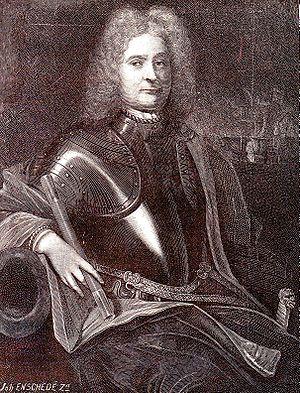
Gerard Callenburgh, né le 6 décembre 1642 à Willemstad et mort le 8 octobre 1722 à Vlaardingen, est un amiral hollandais des XVIIᵉ et XVIIIᵉ siècles.